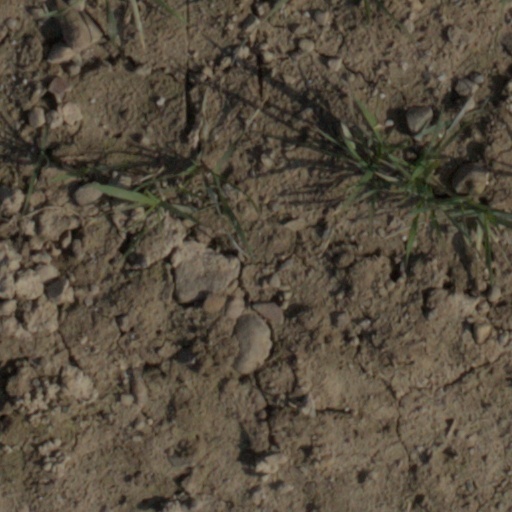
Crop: wheat